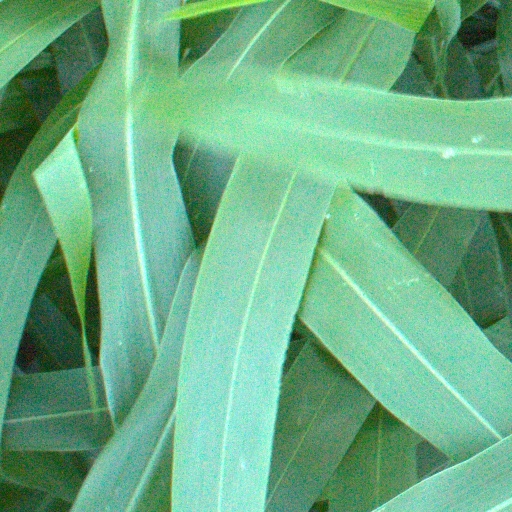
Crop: sorghum